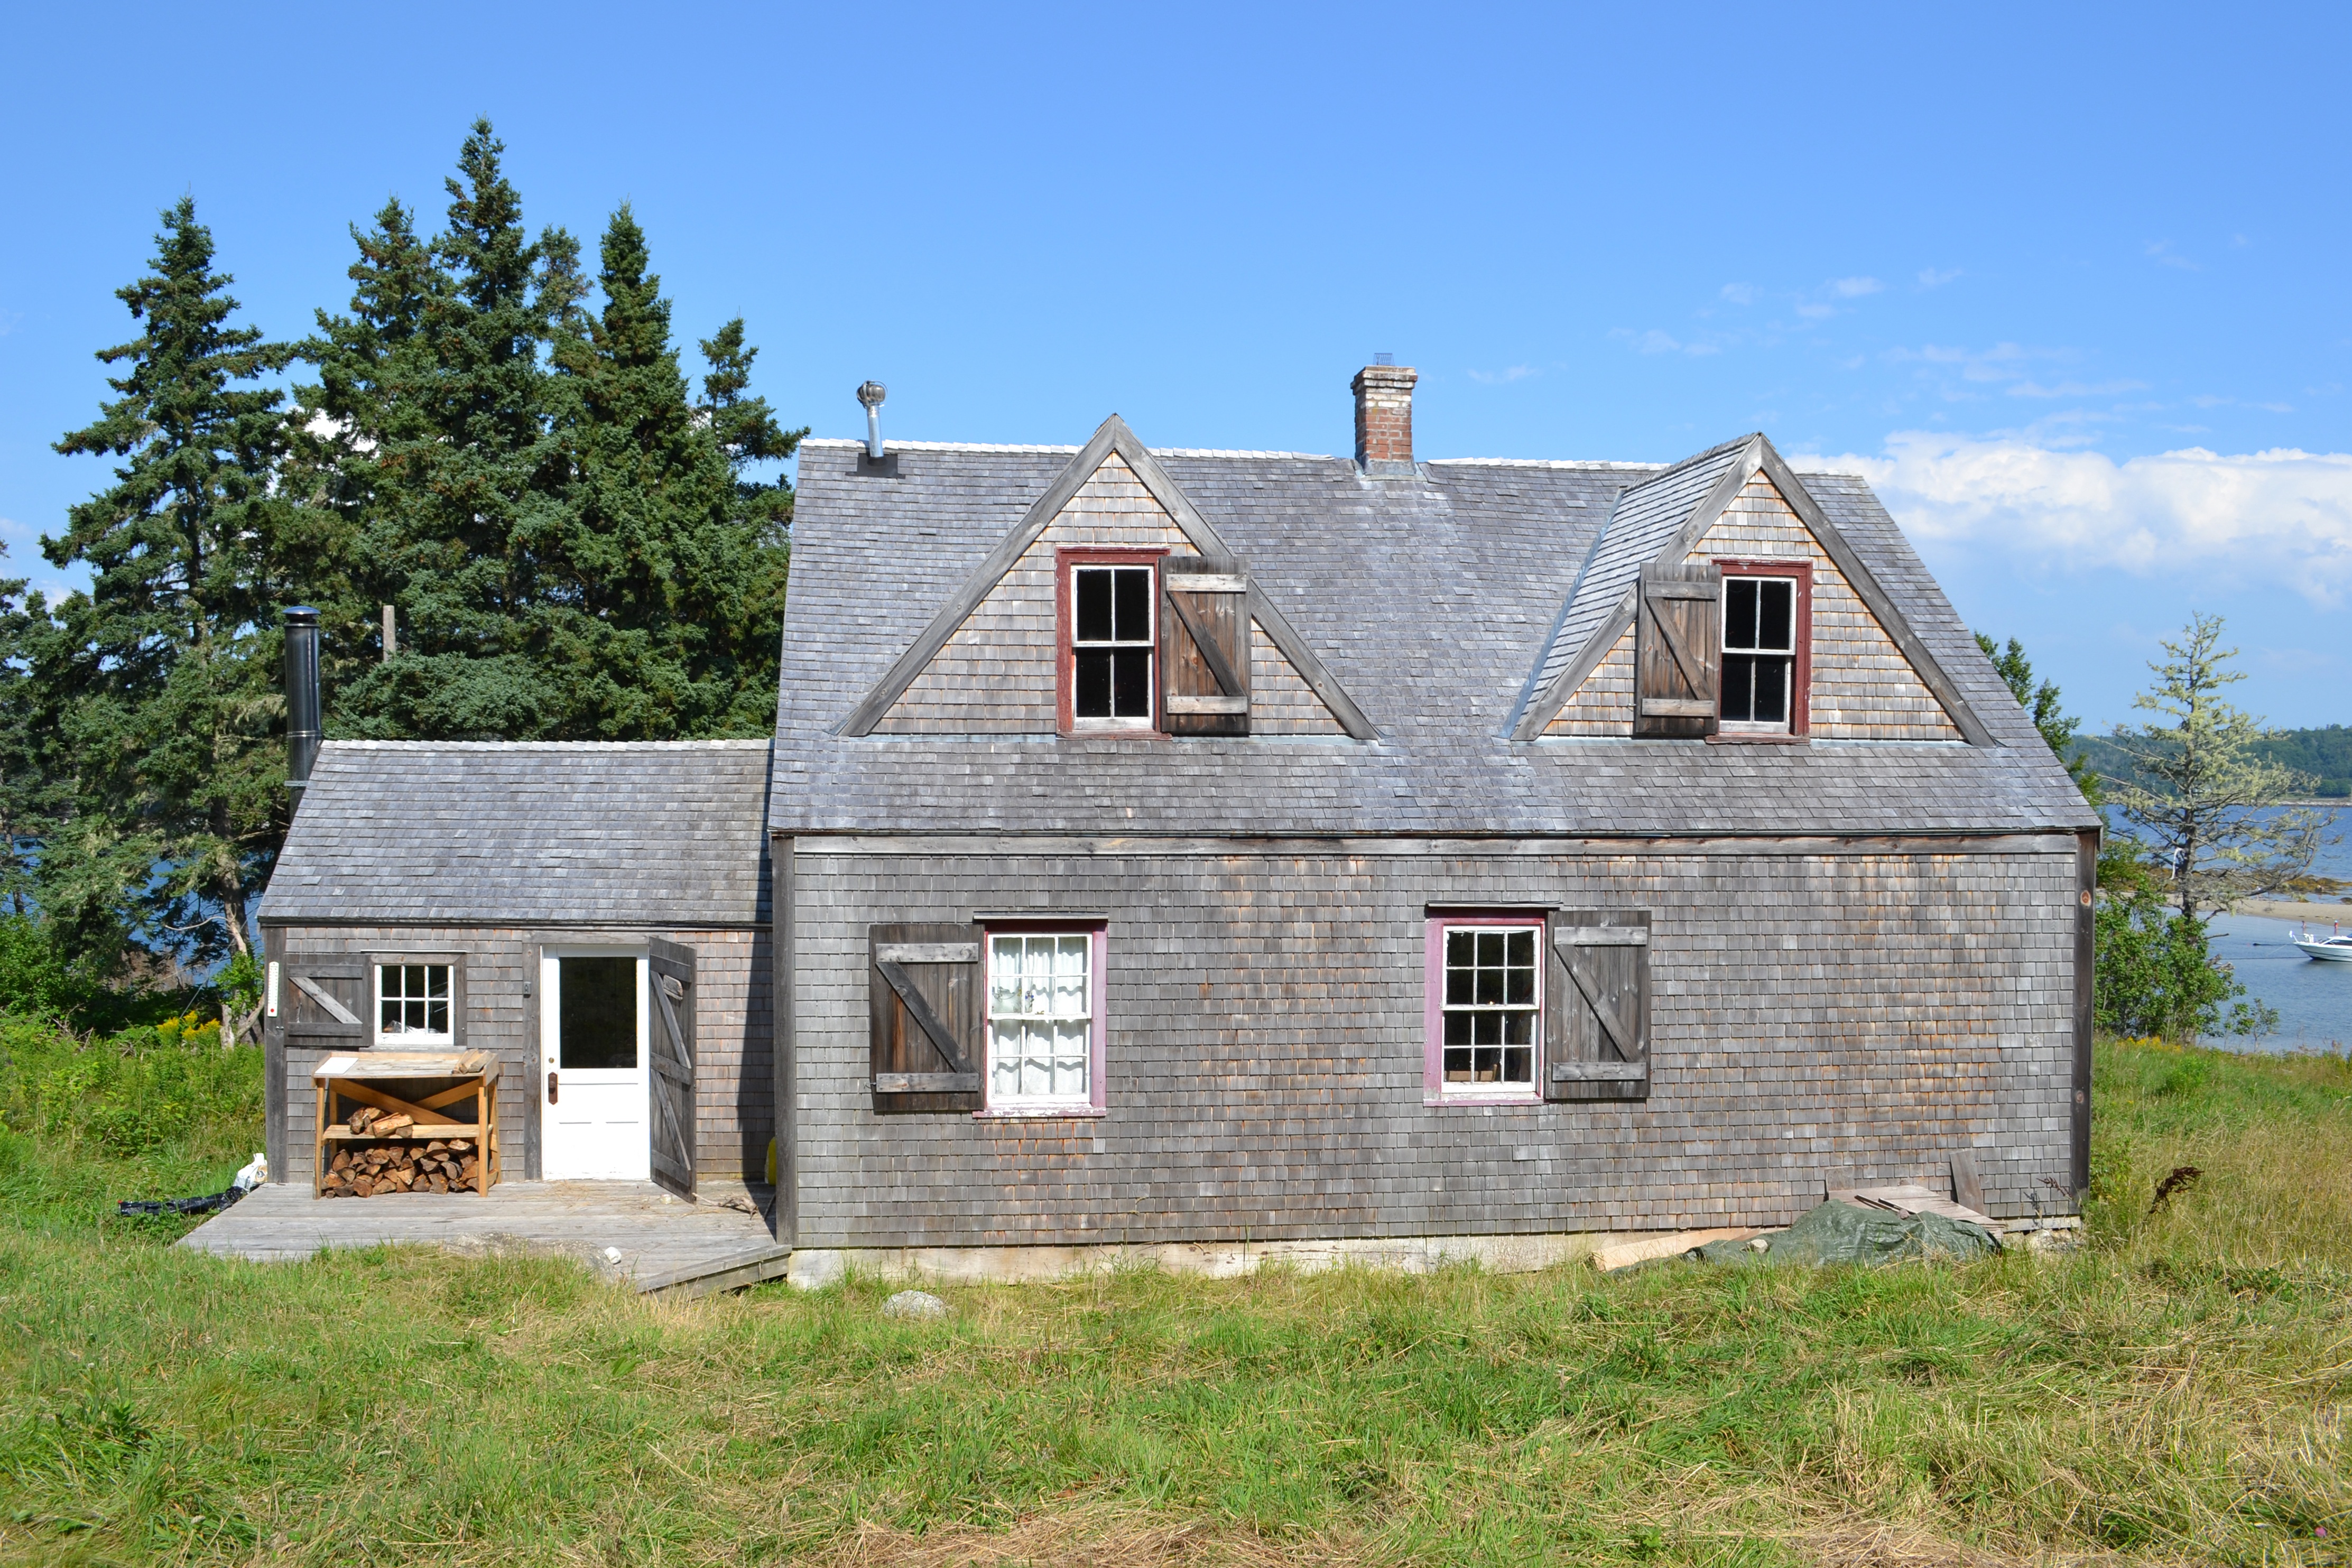
farm, vintage, house, building, old, barn, home, country, cottage, facade, property, chapel, exterior, farmhouse, estate, rural area